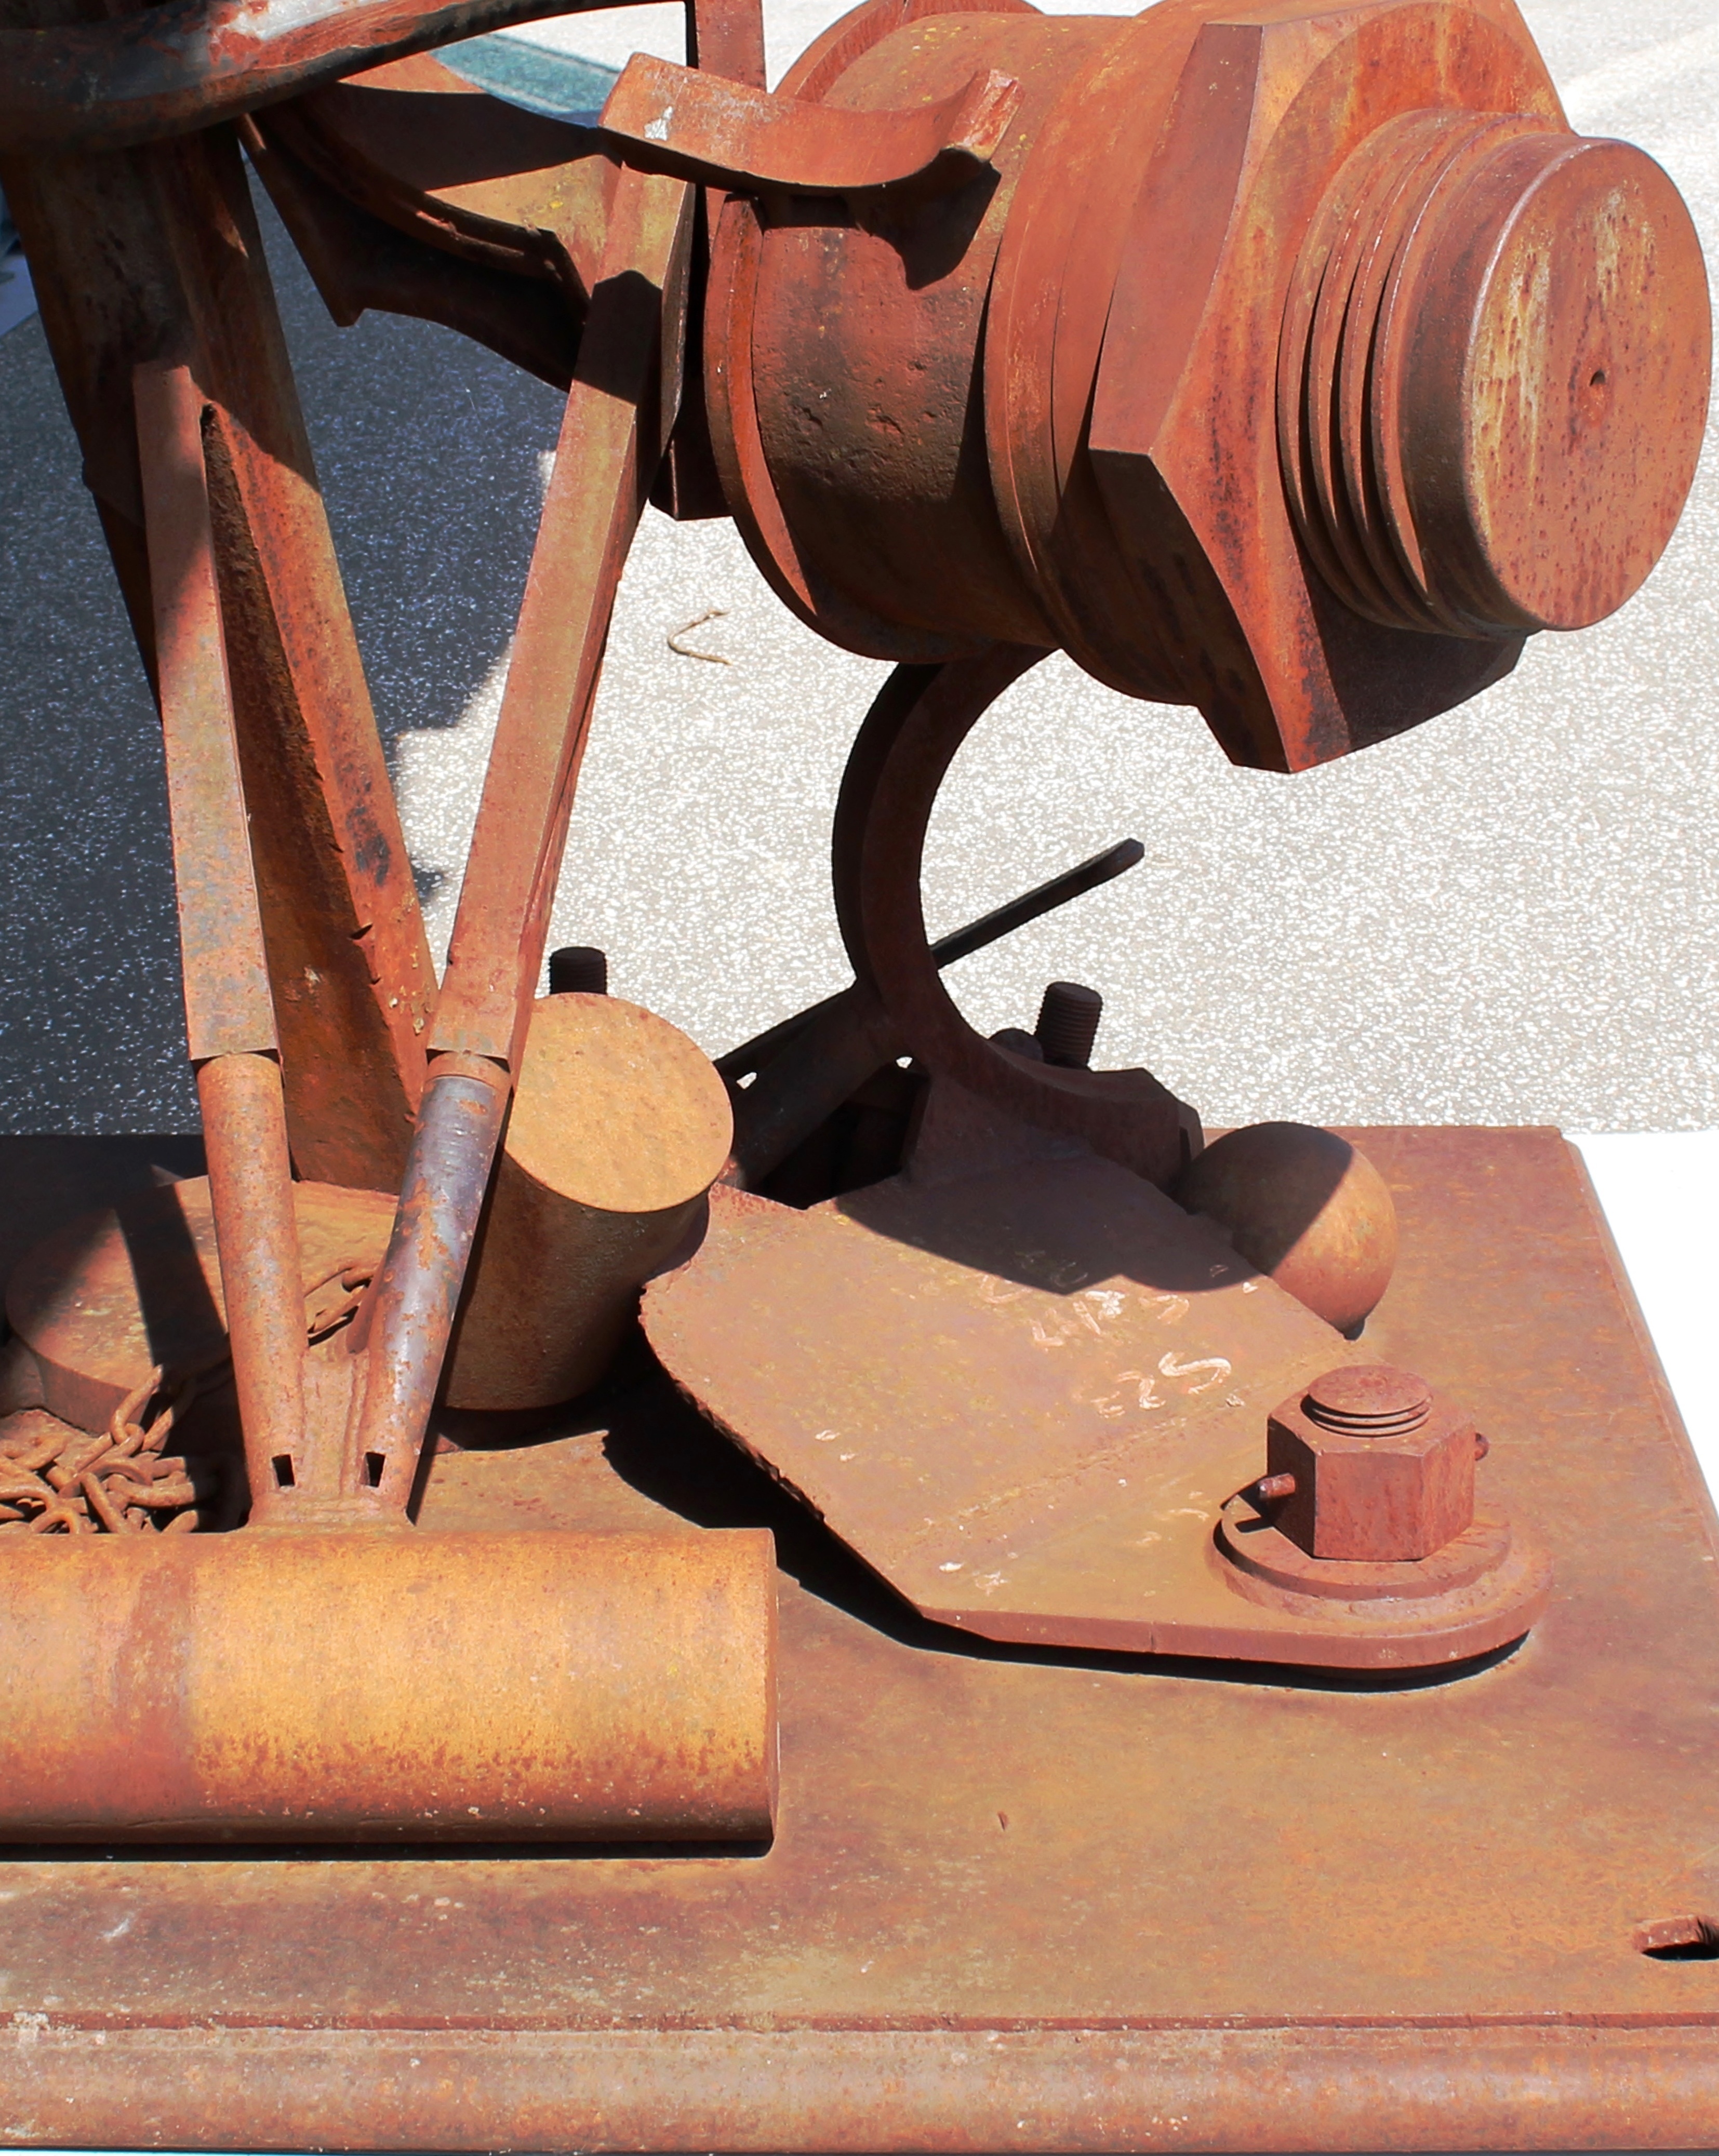
wood, tool, metal, screw, sculpture, art, carving, stainless, man made object